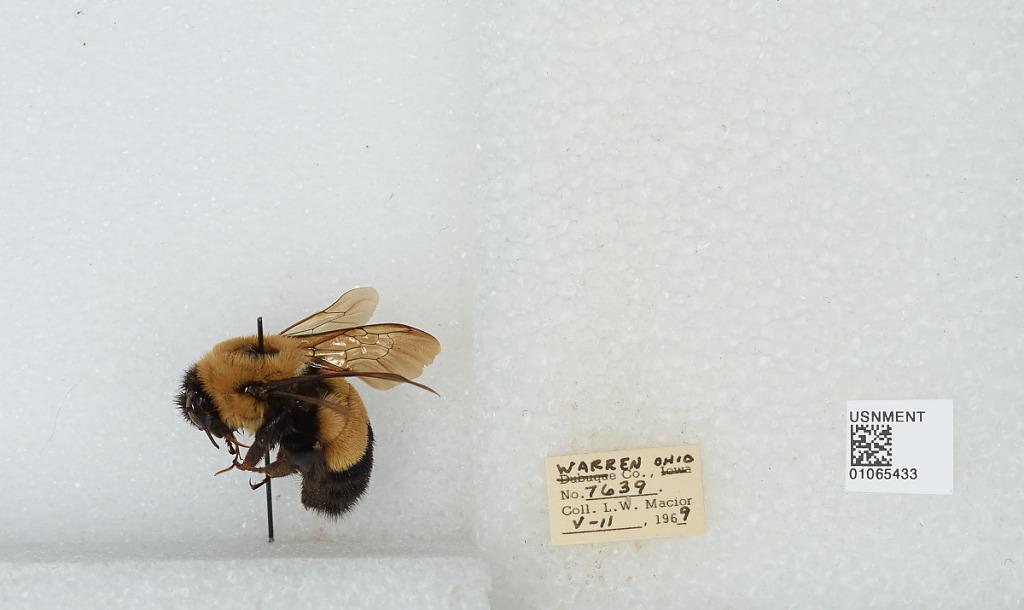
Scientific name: Bombus (Bombus) affinis Cresson
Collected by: L. Macior
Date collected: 1969-5-11
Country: United States
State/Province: Ohio
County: Warren
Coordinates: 39.4242, -84.1856